Gustave Eiffel

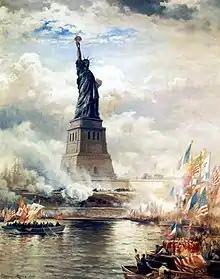
Edward Moran's 1886 depiction of the unveiling of the Statue of Liberty.

Gustave Eiffel's career was a result of the Industrial Revolution. For a variety of economic and political reasons, this had been slow to make an impact in France, and Eiffel had the good fortune to be working at a time of rapid industrial development in France. Eiffel's importance as an engineer was twofold. Firstly he was ready to adopt innovative techniques first used by others, such as his use of compressed-air caissons and hollow cast-iron piers, and secondly he was a pioneer in his insistence on basing all engineering decisions on thorough calculation of the forces involved, combining this analytical approach with an insistence on a high standard of accuracy in drawing and manufacture.